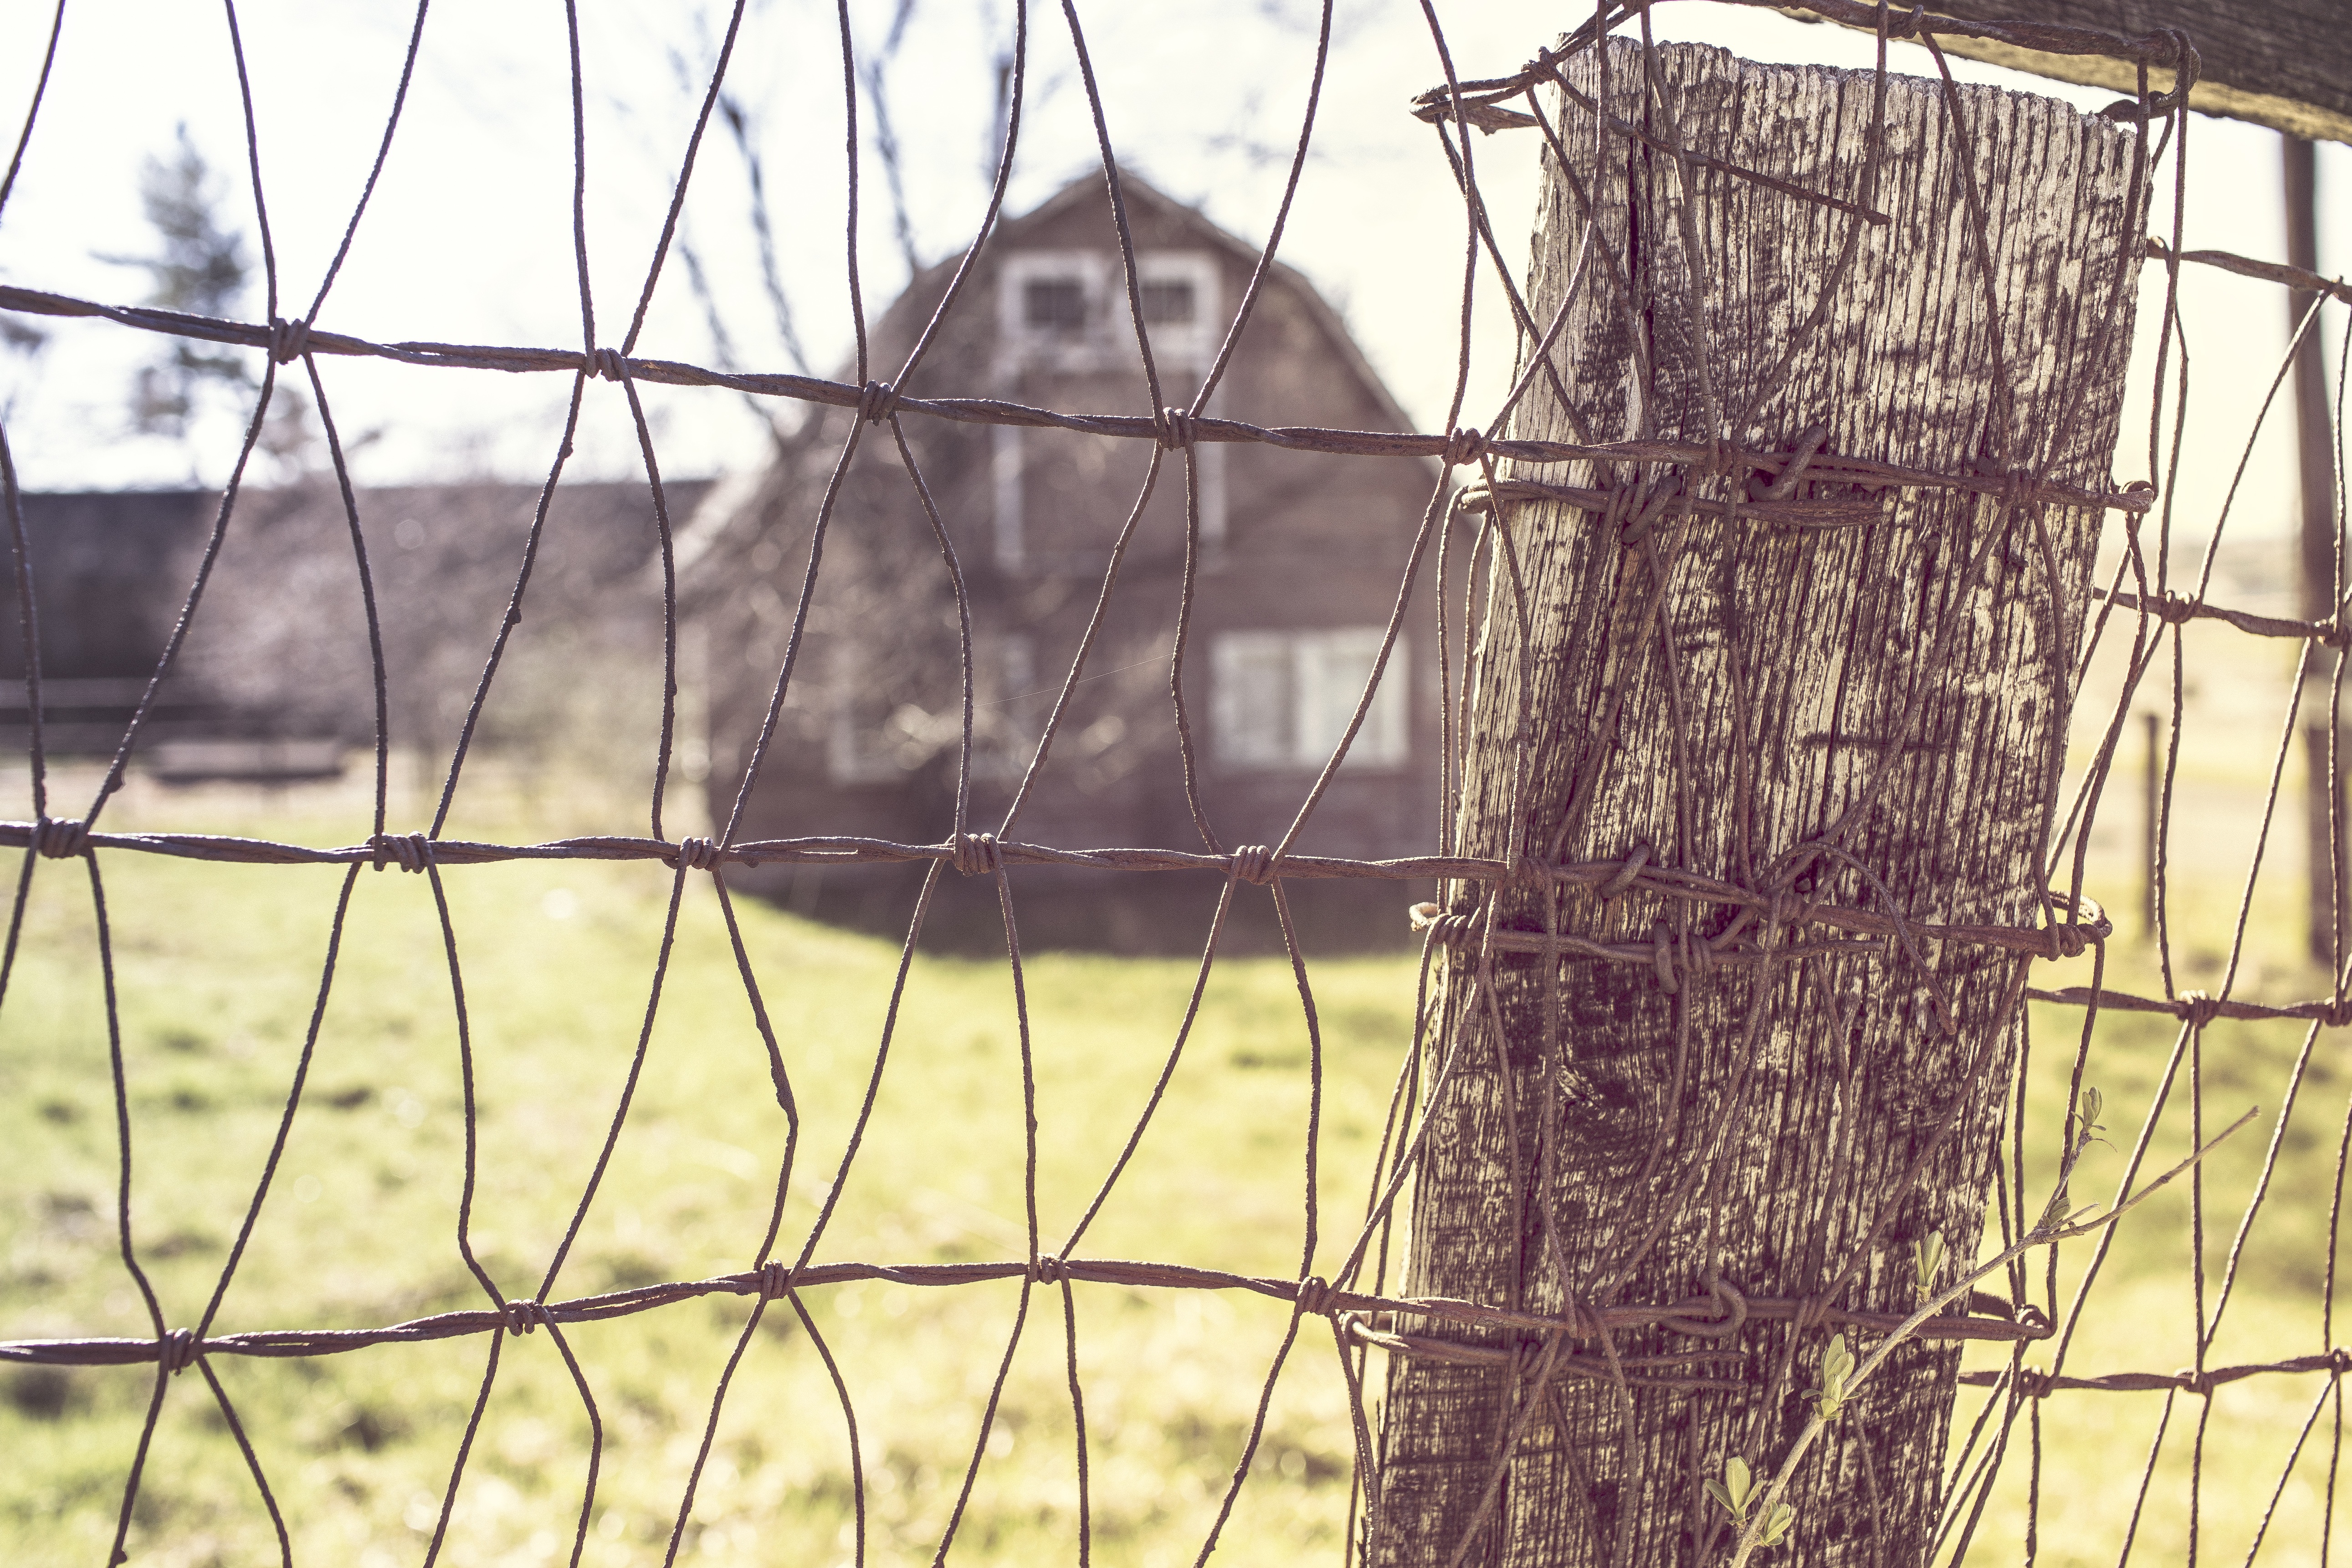
tree, grass, fence, barbed wire, post, wood, field, farm, countryside, barn, country, wire, rural, agriculture, farm house, mesh, wire mesh, mesh wire fence, wire netting, outdoor structure, wire fencing, home fencing, netting wire